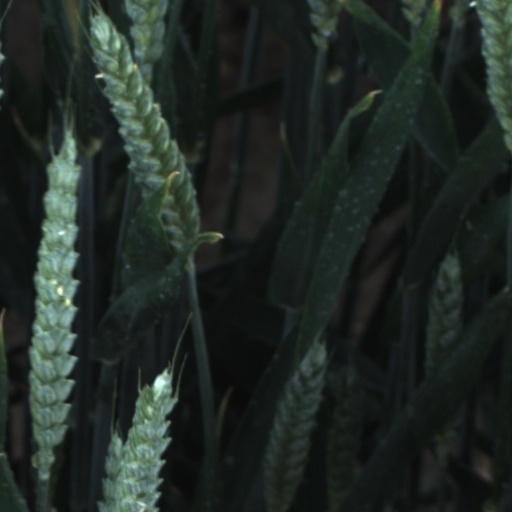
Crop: wheat